Fumarel

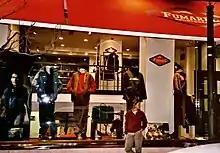
A "Fumarel" store in Madrid, 1999

Fumarel was founded in 1987 by two maternal first cousins, Cosme Domecq, son of the 3rd Marquess of Casa Domecq, and Gabriel Narváez, grandchild of the 3rd Marquess of Oquendo and a descendant of Ramón María Narváez, 1st Duke of Valencia. The latter would die in a car crash in Portugal in 1995, at the age of 29.